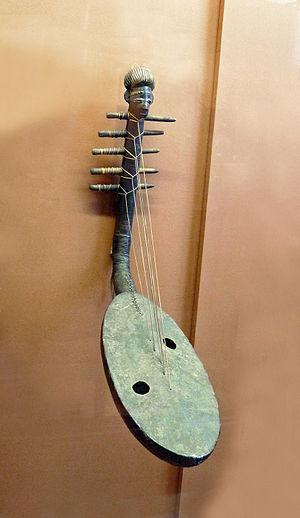
Zande-Harpe anthropomorphe-Musée royal de l'Afrique centrale
Les Zandé sont un peuple d'Afrique centrale, vivant principalement en République démocratique du Congo, sur le Haut Congo, dans l'ouest du Soudan du Sud autour des rives de l'Uelé, ainsi qu'en République centrafricaine.
Éric de Dampierre, né le 4 juillet 1928 à Paris et mort le 9 mars 1998, est un ethnologue et professeur d'ethnologie français. Il est spécialiste de la civilisation nzakara du Haut-Oubangui.